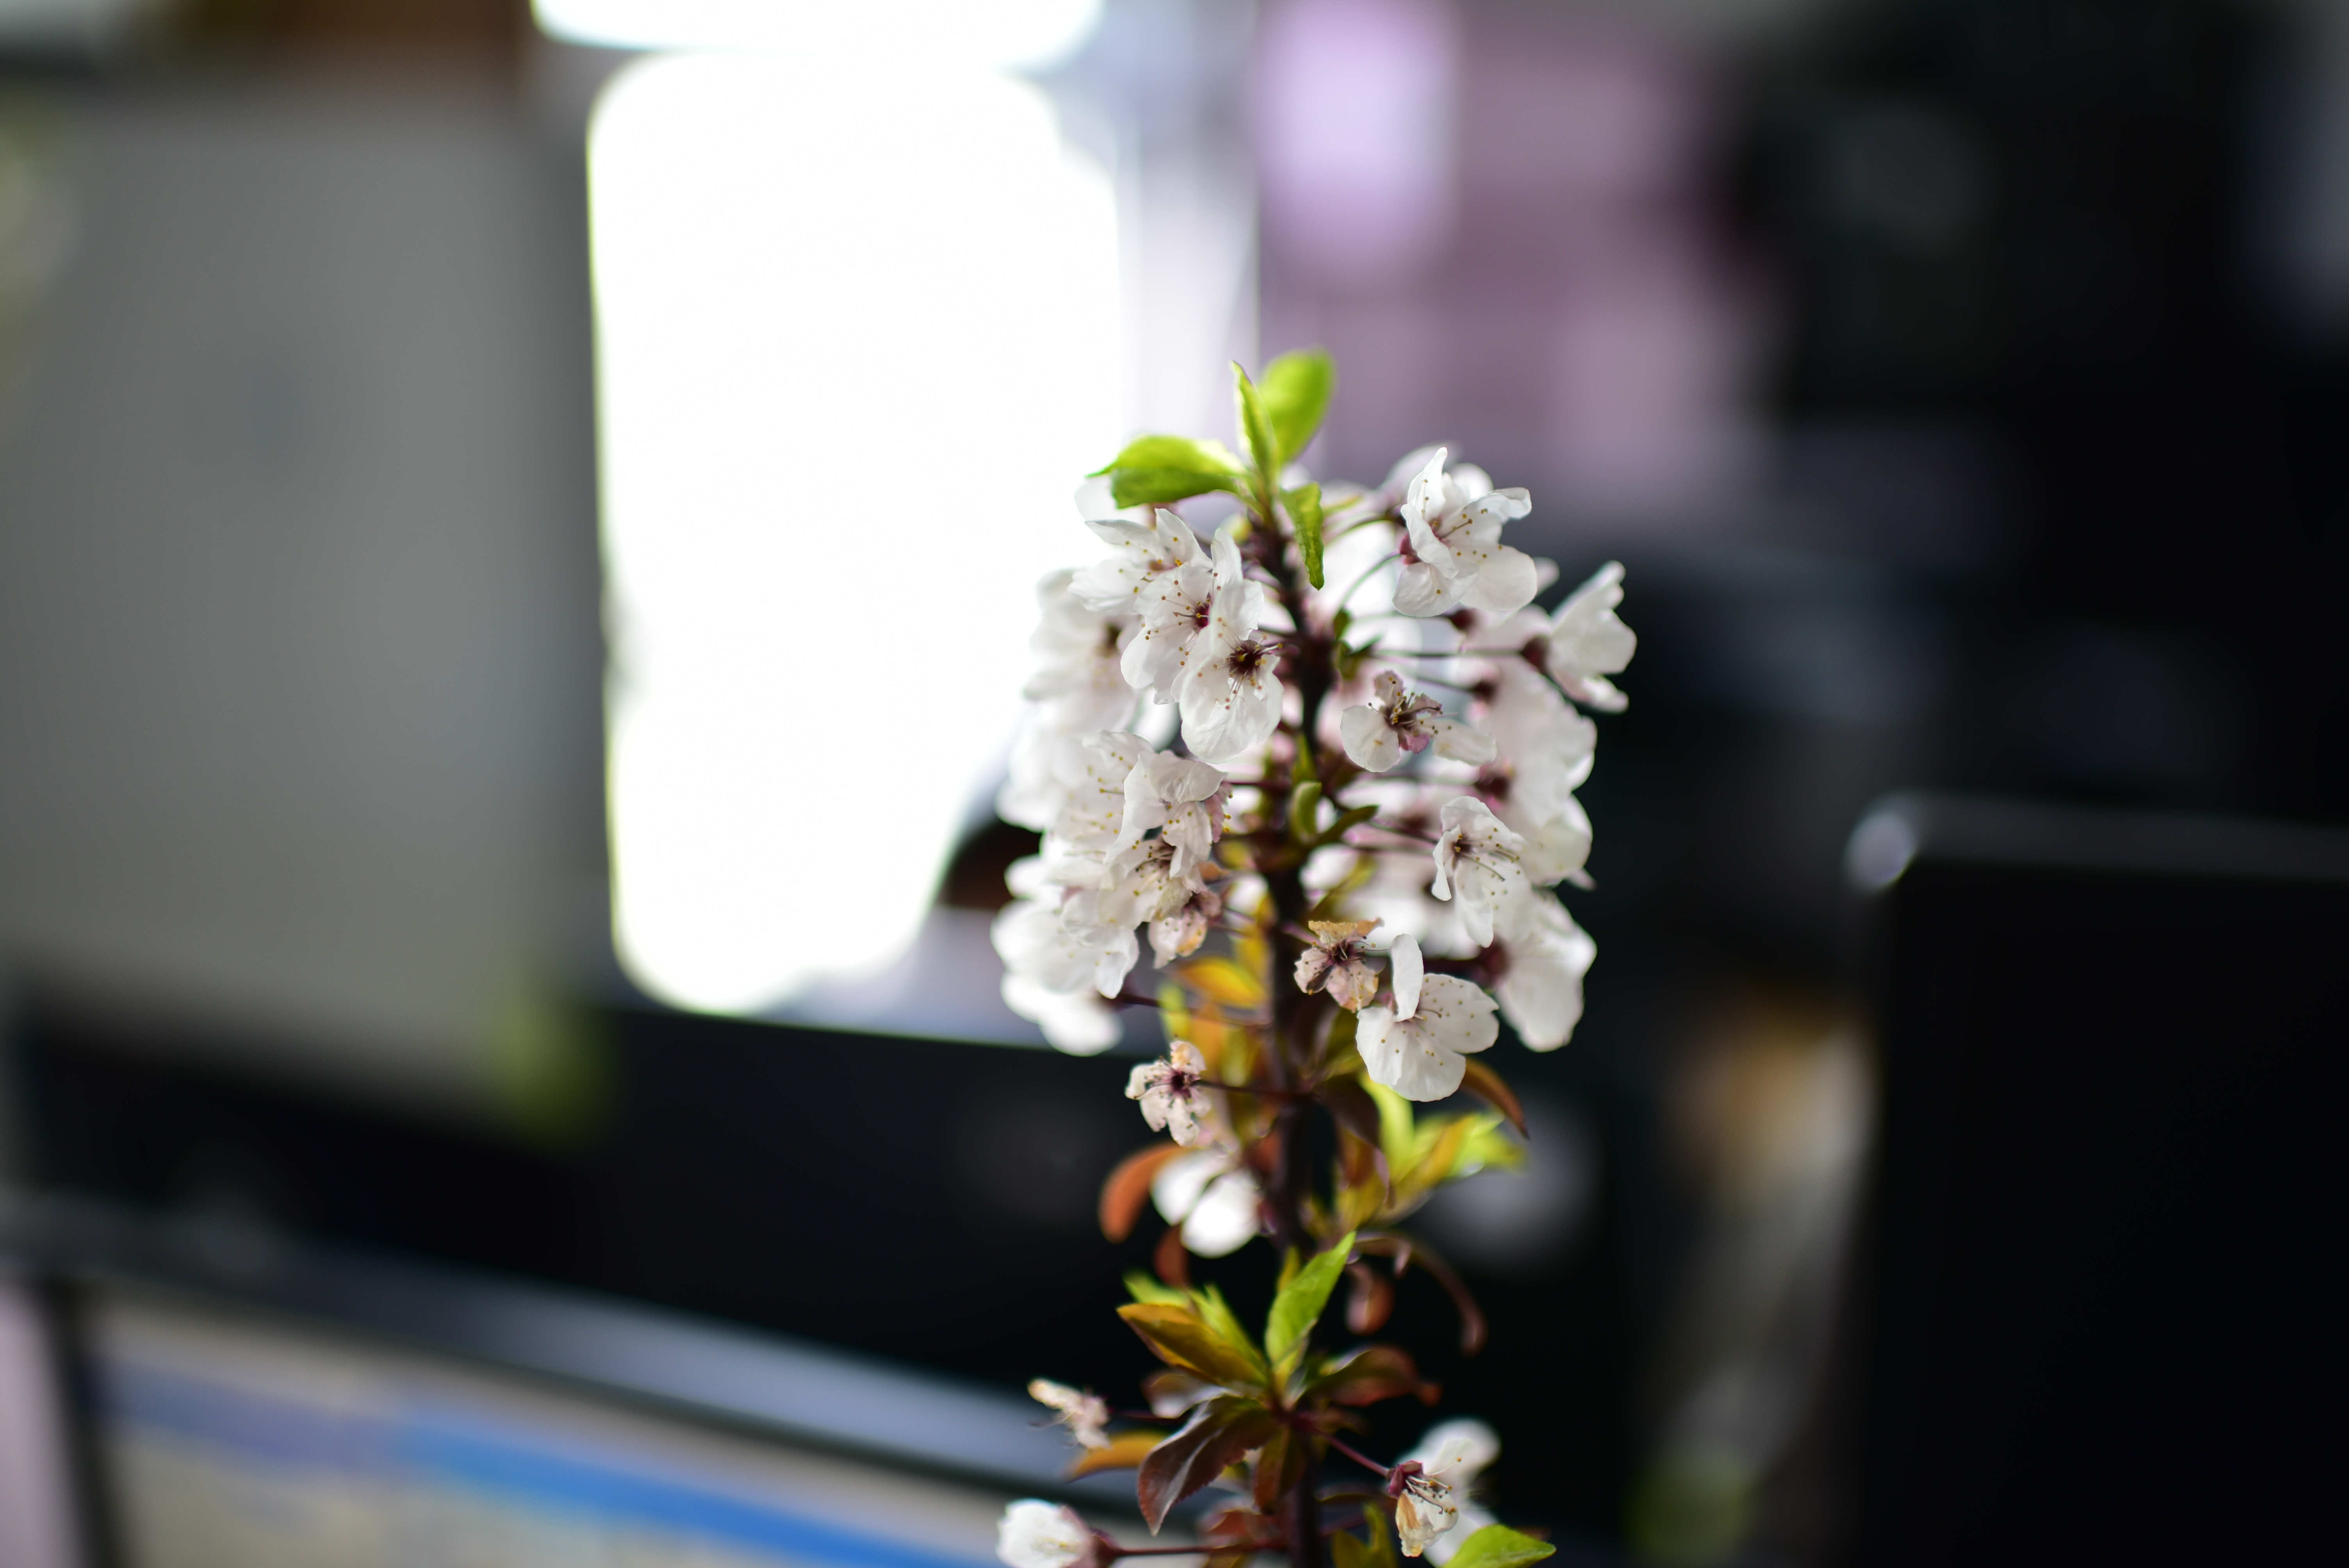
flower, spring, floristry, plant, blossom, flower arranging, flower bouquet, flowering plant, floral design, branch, petal, centrepiece